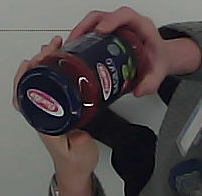
Product: barilla_pomodoro